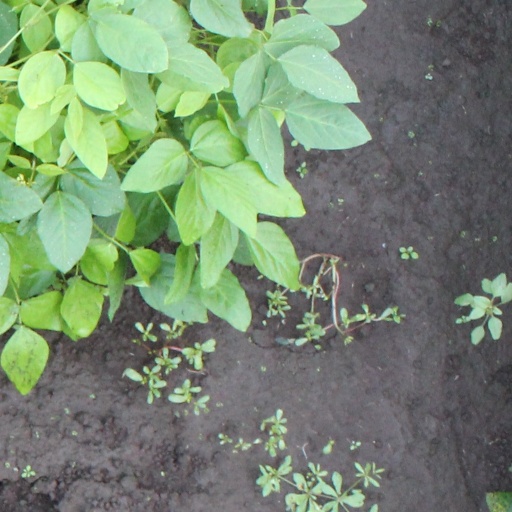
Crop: soybean